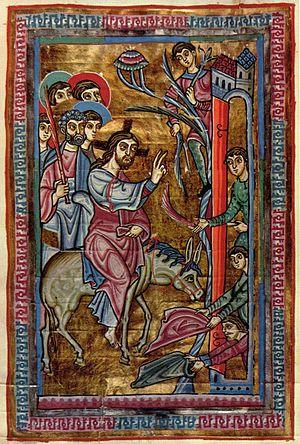
L'hymne Gloria, laus ou « Gloria, laus et honor tibi » était traditionnellement attribuée, avec le titre d'un chant de procession, à l'évêque Théodulfe d'Orléans, lorsqu'il était détenu à l'abbaye Saint-Aubin d'Angers vers 810-815. Ce chant est toujours en vigueur aujourd'hui pour la procession du dimanche des Rameaux dans l'Église catholique.